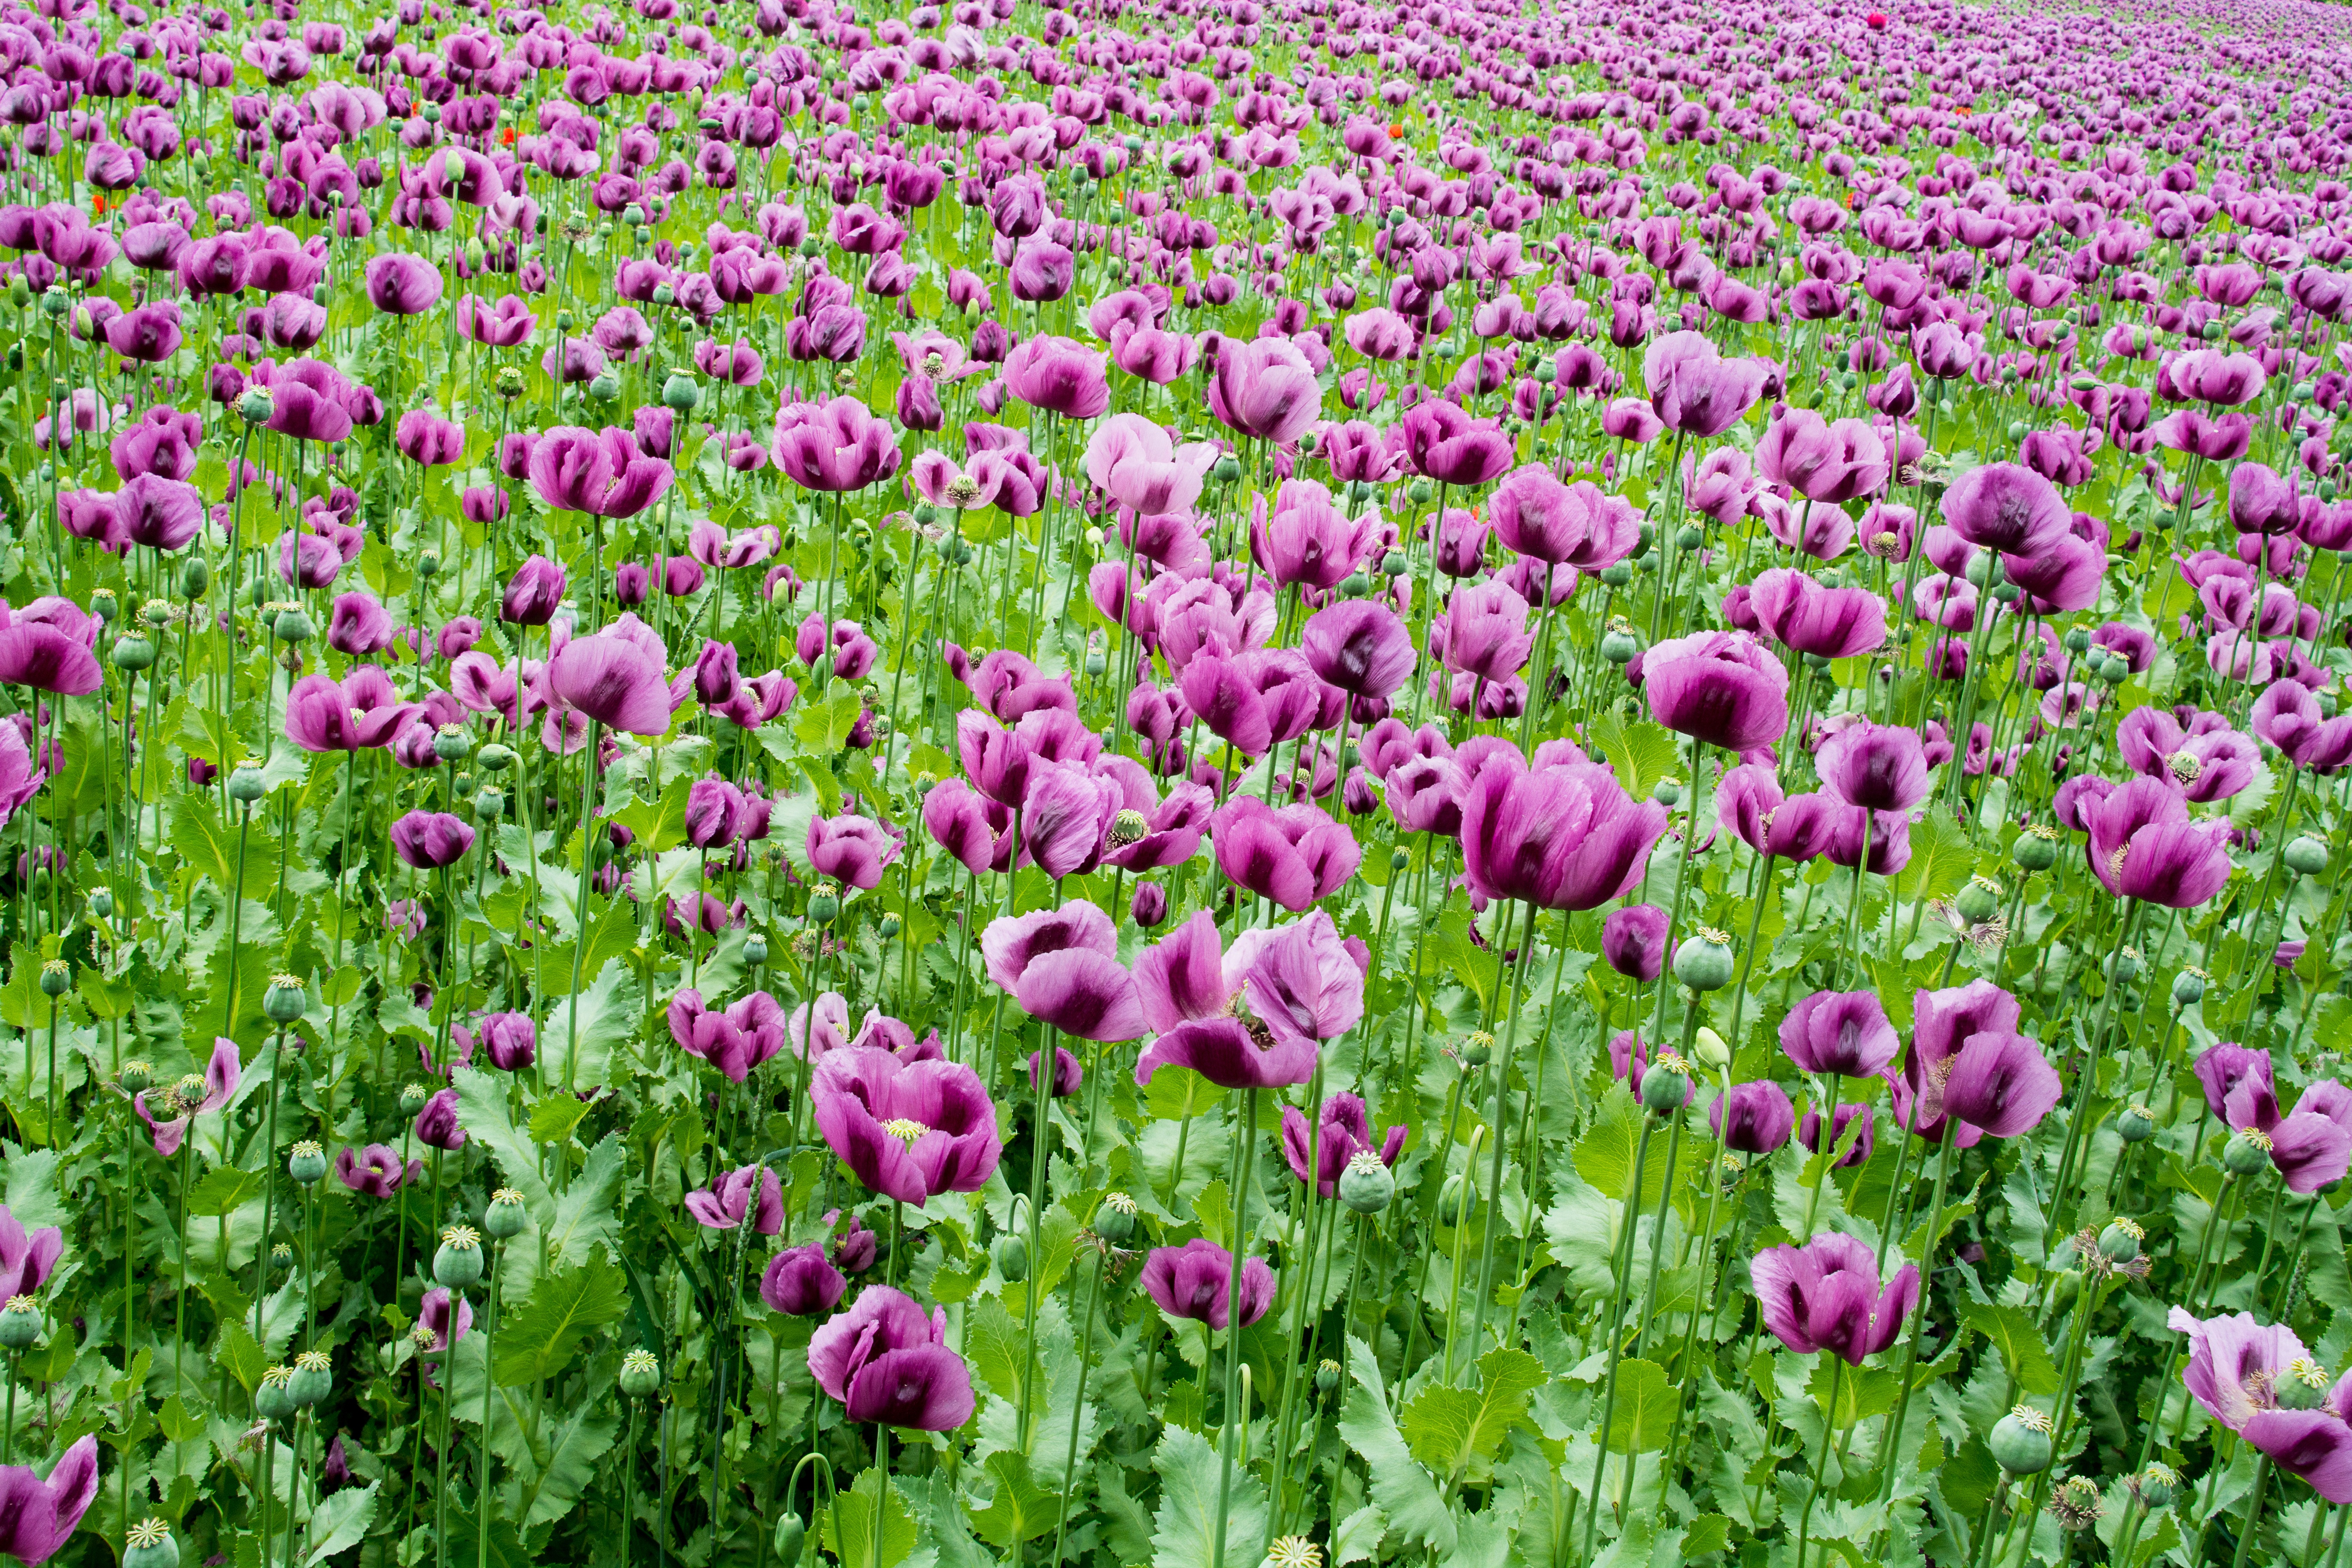
plant, field, meadow, flower, wildflower, flowers, violet, poppy, mood, flowering plant, field of poppies, annual plant, land plant, violet family